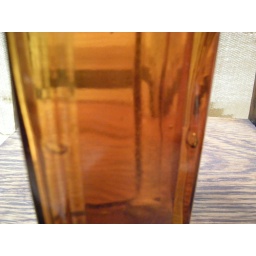
Look at the bubbles in this old glass medicine bottle .